2002 UEFA Super Cup

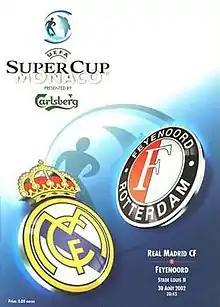
Match programme

The 2002 UEFA Super Cup was played on 30 August 2002 between Real Madrid of Spain and Feyenoord of the Netherlands. Real Madrid qualified by beating Bayer Leverkusen in the 2002 UEFA Champions League Final. Feyenoord had made it to the Super Cup after beating Borussia Dortmund in the 2002 UEFA Cup Final. Real Madrid won the match 3–1, securing their first Super Cup win.